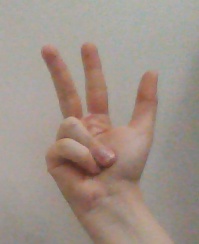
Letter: al